Frederico Ferreira Silva

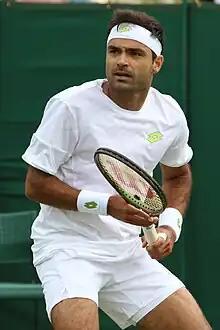
Ferreira Silva at the 2023 Wimbledon Championships

Frederico Ferreira "Kiko" Silva (born 18 March 1995) is a Portuguese tennis player who currently competes mainly on the ATP Challenger Tour. On May 24, 2021, Silva reached a career singles high ranking of No. 168. He also reached a career-high of No. 242 in doubles in August 2016.